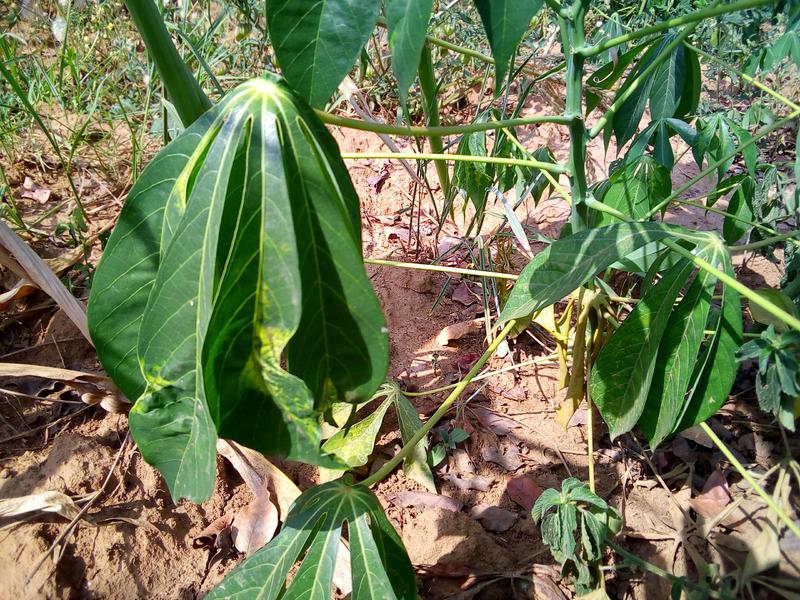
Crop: cassava
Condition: mosaic_disease